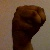
The image shows a hand gesture representing the letter 'M' in Indian Sign Language.